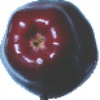
Label: red_delicious_apple